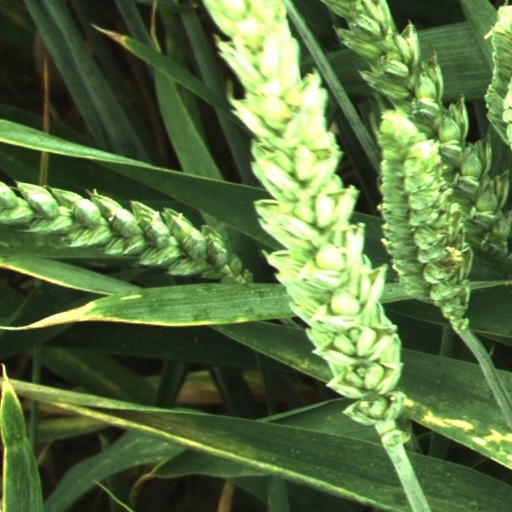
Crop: wheat